List of Game of Thrones characters

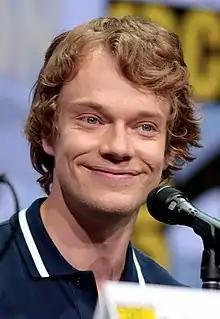
Alfie Allen

Arya Stark (portrayed by Maisie Williams) is the younger daughter of Lord Eddard and Catelyn Stark of Winterfell. A tomboy at heart, Arya is active and bright. She names her dire wolf Nymeria, after a legendary warrior queen. After travelling to King's Landing with her father Ned Stark, new Hand of the King to Robert Baratheon, she is taught by Syrio Forel in the art of "water dancing", a form of sword fighting. When Ned is executed, she escapes the capital with Yoren and his Night's Watch recruits. On the road, she is captured by Lannister soldiers and, along with her friends Gendry and Hot Pie, imprisoned at Harrenhal, where she meets mysterious assassin Jaqen H'ghar and serves as Tywin Lannister's cupbearer. After escaping Harrenhal, the trio encounter the Brotherhood without Banners, a group of religious outlaws who protect the countryside. When the Brotherhood sell Gendry to Lady Melisandre, Arya escapes and is captured by Sandor Clegane, The Hound. She is taken to The Twins to be reunited with her mother Catelyn and brother Robb, but only arrives in time to see them massacred at the Red Wedding. After travelling northwards, Sandor is gravely wounded in a fight, and Arya leaves him for dead before sailing to Braavos. She trains with Jaqen H'ghar to become a Faceless Man but, after realising she cannot give up her identity, returns to Westeros and avenges the Red Wedding by slaughtering Walder Frey. She returns to Winterfell and eventually helps her sister Sansa and brother Brandon (now the Three-Eyed Raven) to uncover the meddling of Petyr Baelish, whom they execute on charges of murder and treason. Before the attack on Winterfell by White Walkers, she reunites with Gendry and Sandor (who survived his injuries). During the battle, she kills the Night King and saves Westeros from The Long Night. When Daenerys Targaryen plans to attack King's Landing, she travels south to get revenge on Cersei for her role in Ned's death. However, Arya is caught in the firestorms caused by Daenerys' dragon, Drogon, and is forced to flee the city instead. After Daenerys' assassination, Arya leaves Westeros for lands unknown.